Boyko Borisov

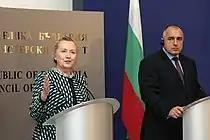

Specialized police actions have tackled corruption in the administration and a number of high-profile members of the organized crime have been imprisoned, though as of May 2011 there was little improvement in the rule of law. At the same time the government has been criticized by other EU members for the erosion of media freedom, falling attractiveness to investors and continuing mafia activities. These criticisms were repeatedly leveled against Deputy Prime Minister Tzvetan Tzvetanov, who is formally under investigation for wiretapping members of the government and parliament. During his trial, his actions were found to be justified. Media leaks raised suspicions that Borisov may have tried to interfere in the case.